La Chapelle-Saint-Sauveur, Saône-et-Loire

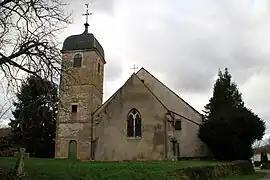
The church in La Chapelle-Saint-Sauveur

La Chapelle-Saint-Sauveur is a commune in the Saône-et-Loire department in the region of Bourgogne-Franche-Comté in eastern France. The commune is located in the canton of Pierre-de-Bresse and the arrondissement of Louhans.